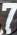
Number: 7